Benjamin F. Meyers

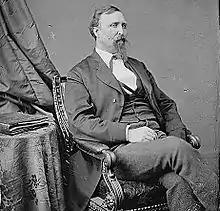
Benjamin Franklin Meyers

Benjamin Franklin Meyers (July 6, 1833 – August 11, 1918) was a Democratic member of the U.S. House of Representatives from Pennsylvania.